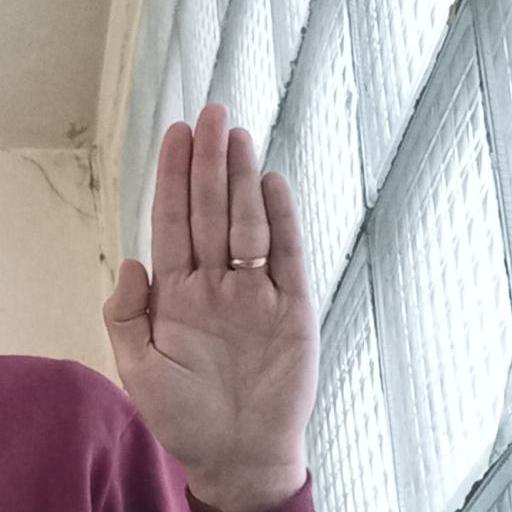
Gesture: stop